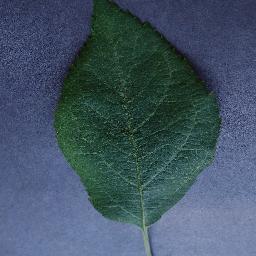
Label: Apple___healthy